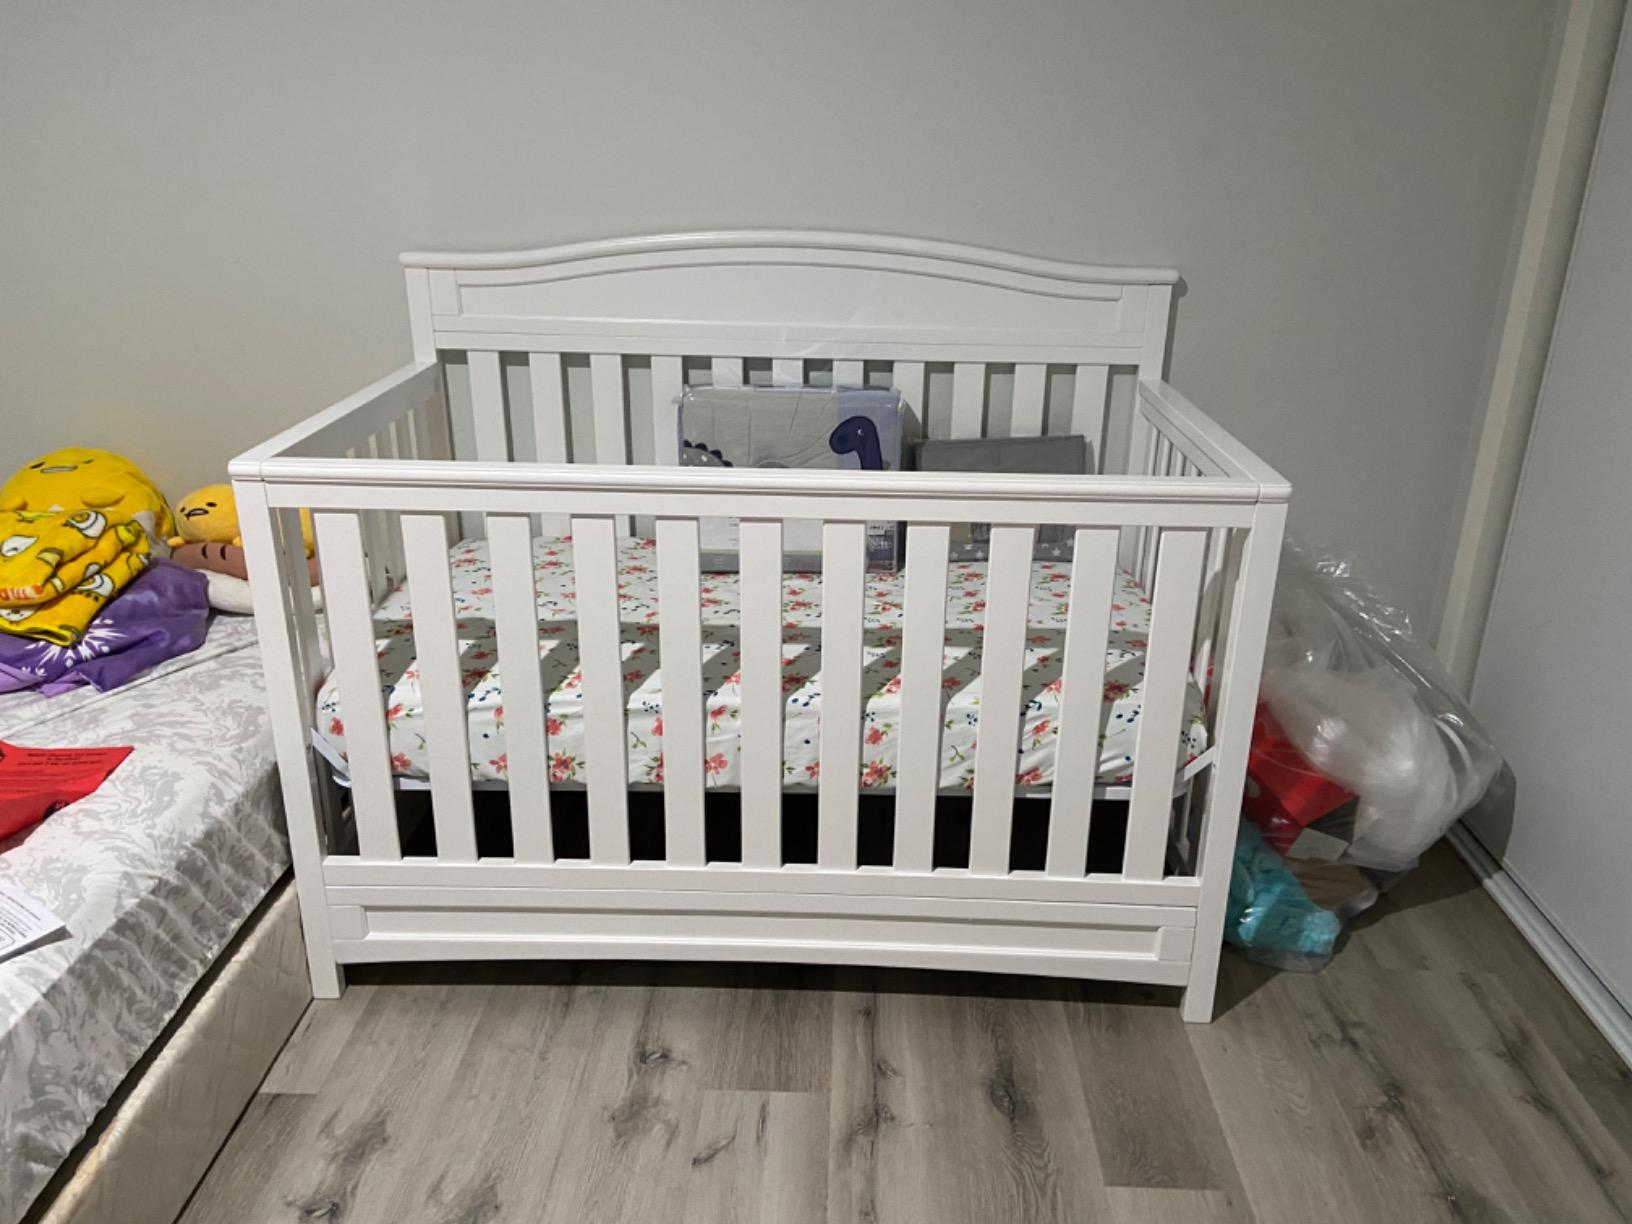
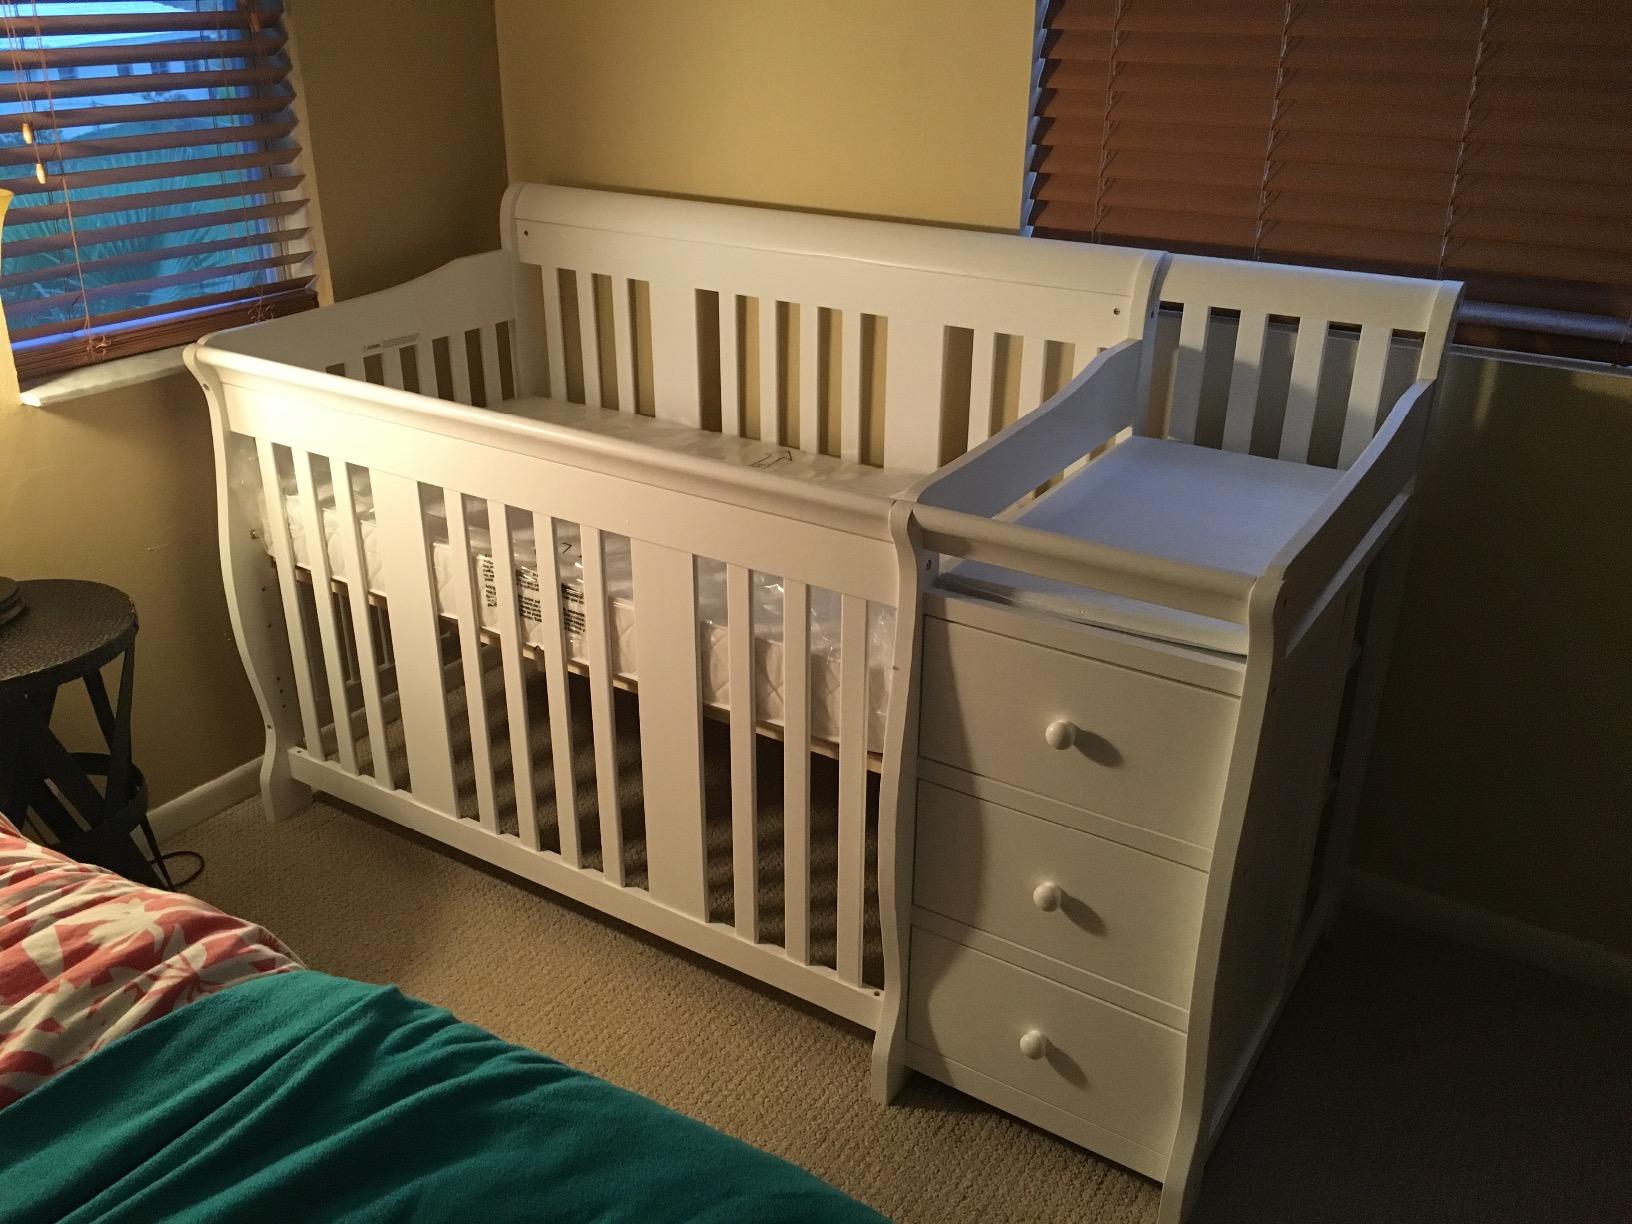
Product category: products_crib
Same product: no